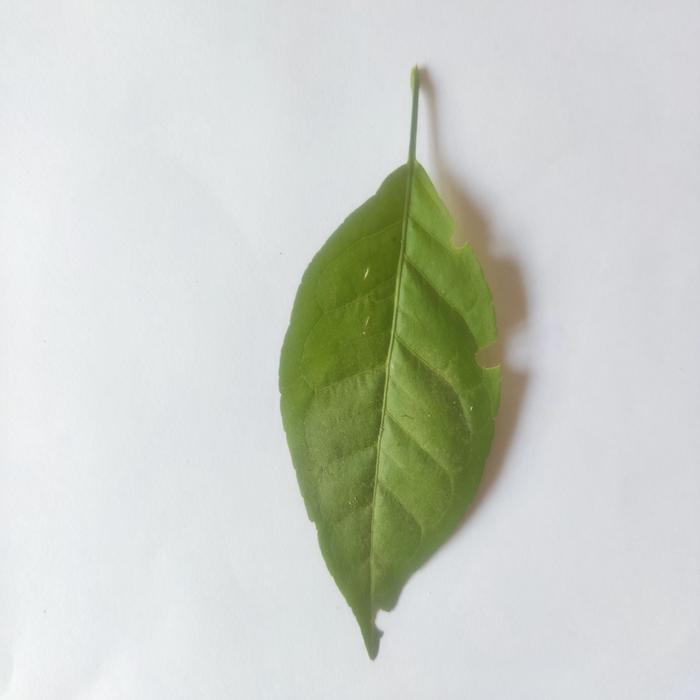
Crop: Aegle Marmelos
Leaf condition: Healthy_Leaf